Susana Baca

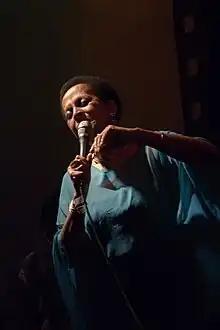
Baca in Santa Cruz, 17 April 2010

Susana Esther Baca de la Colina (born 24 May 1944) is a prominent Peruvian singer-songwriter, school teacher, folklorist, ethnomusicologist and three-time Latin Grammy Award winner. She has been a key figure in the revival of Afro-Peruvian music.